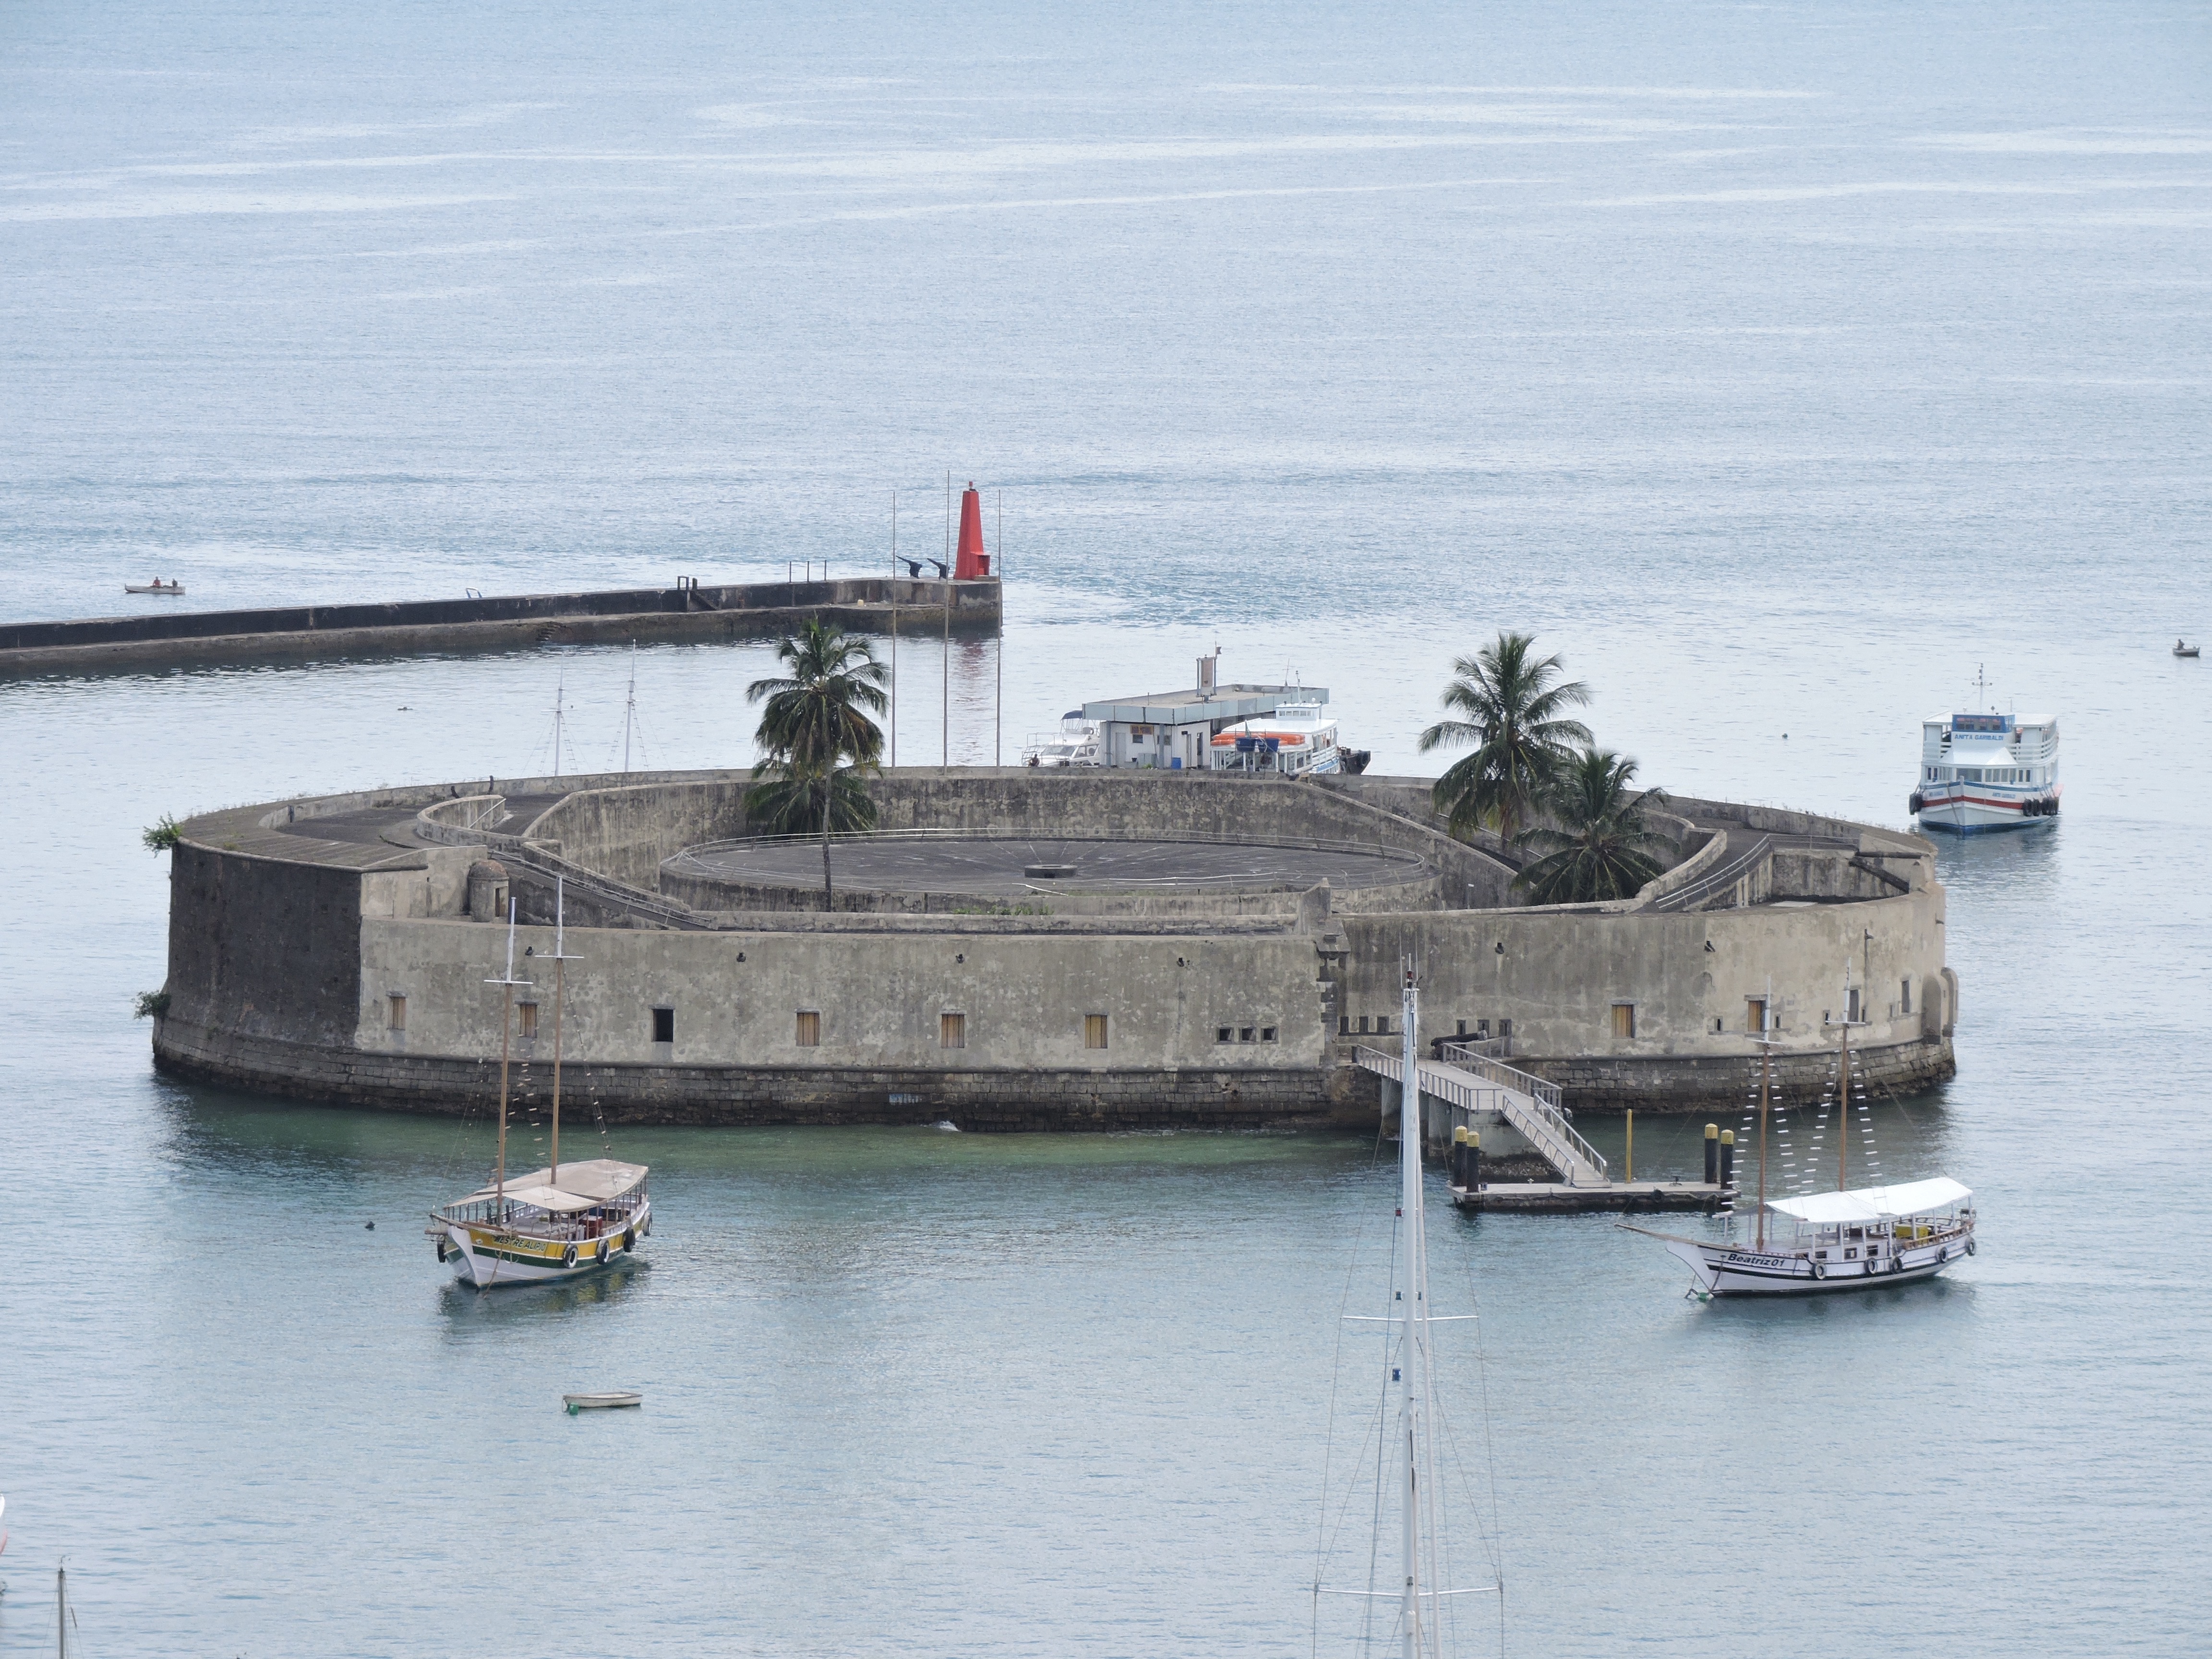
sea, ship, vehicle, harbor, marina, trip, cargo ship, waterway, ferry, holidays, bahia, channel, brazil, salvador, tugboat, watercraft, freight transport, are strong marcelo, tank ship, bulk carrier